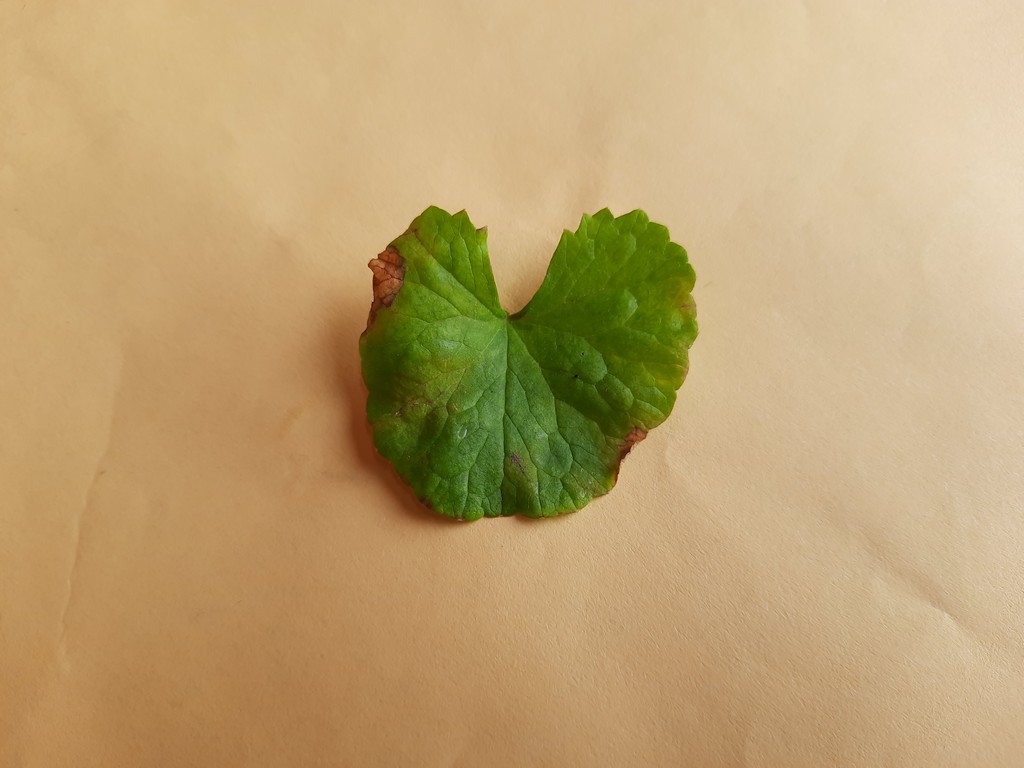
Label: Unhealthy